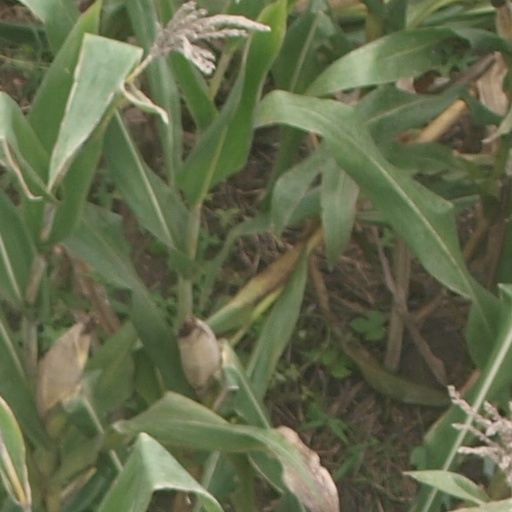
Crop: maize; corn